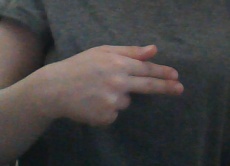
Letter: ghain